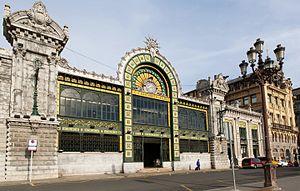
La gare de Bilbao-Concordia est la principale gare à voie métrique de la capitale de la Biscaye. Elle permet de relier Bilbao à la Cantabrie et au nord-ouest de la péninsule ibérique.